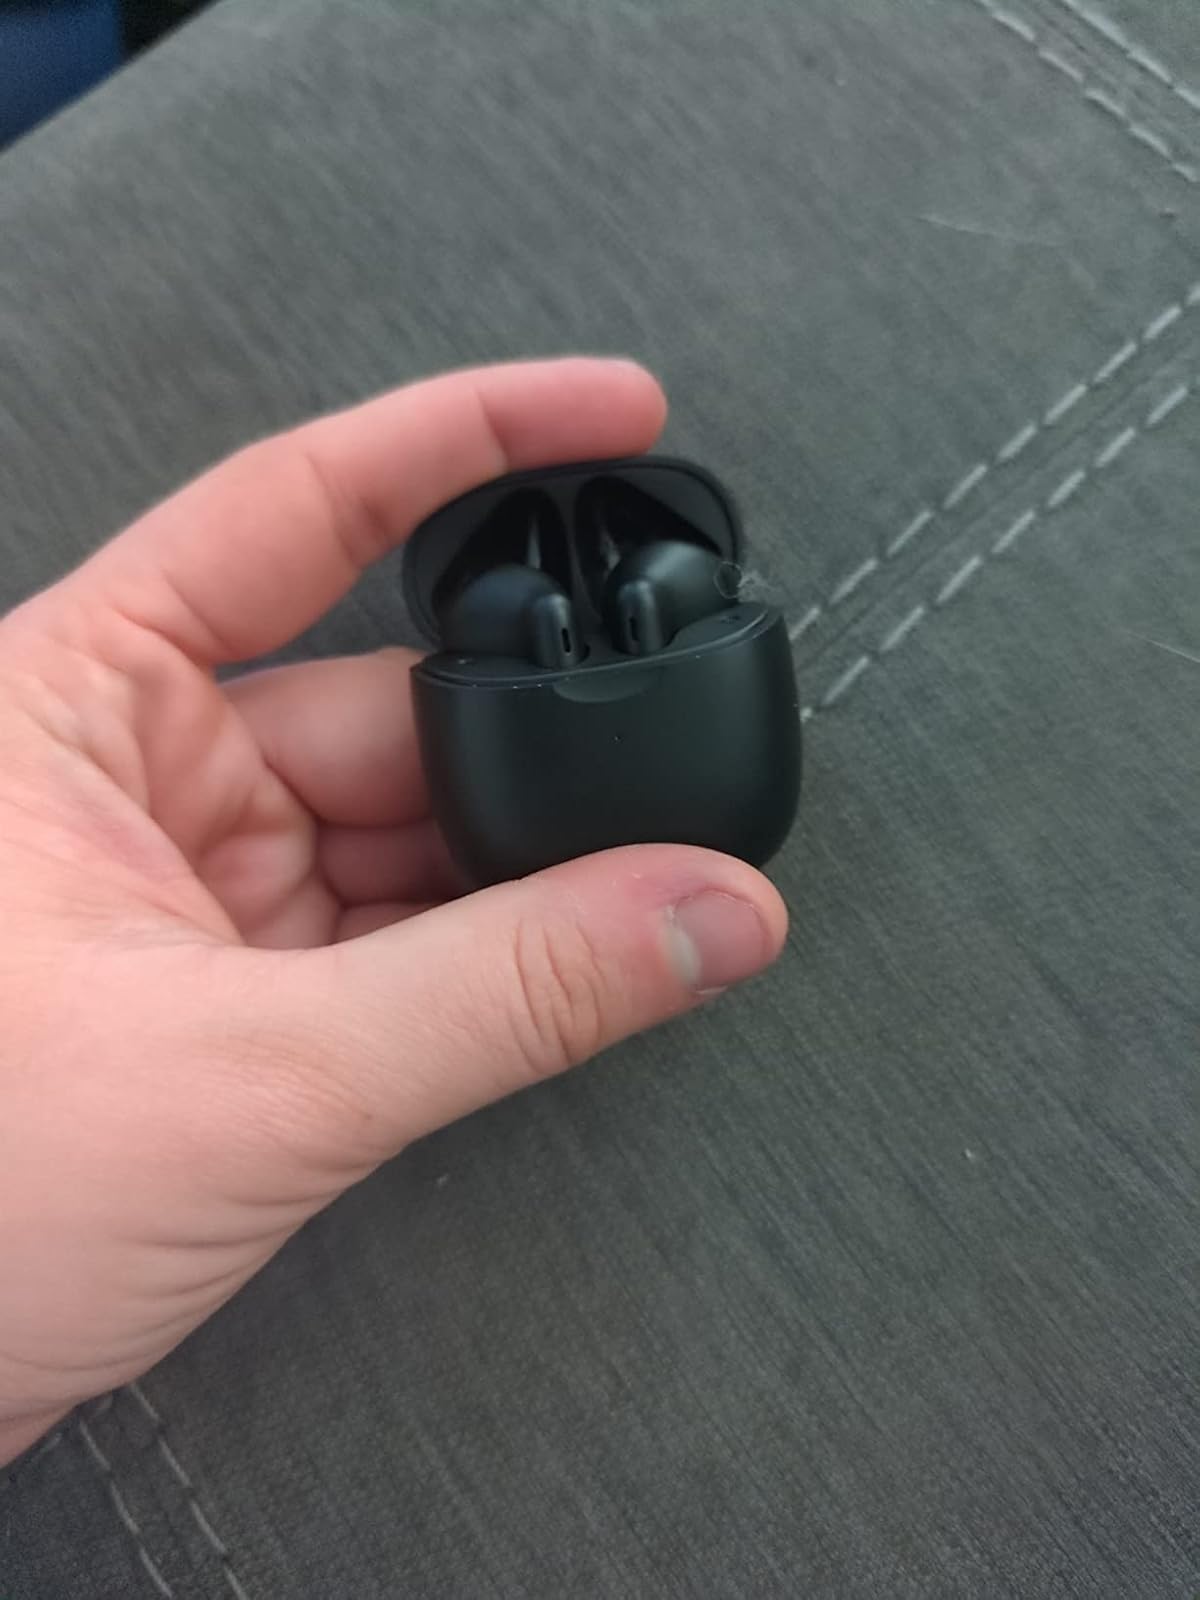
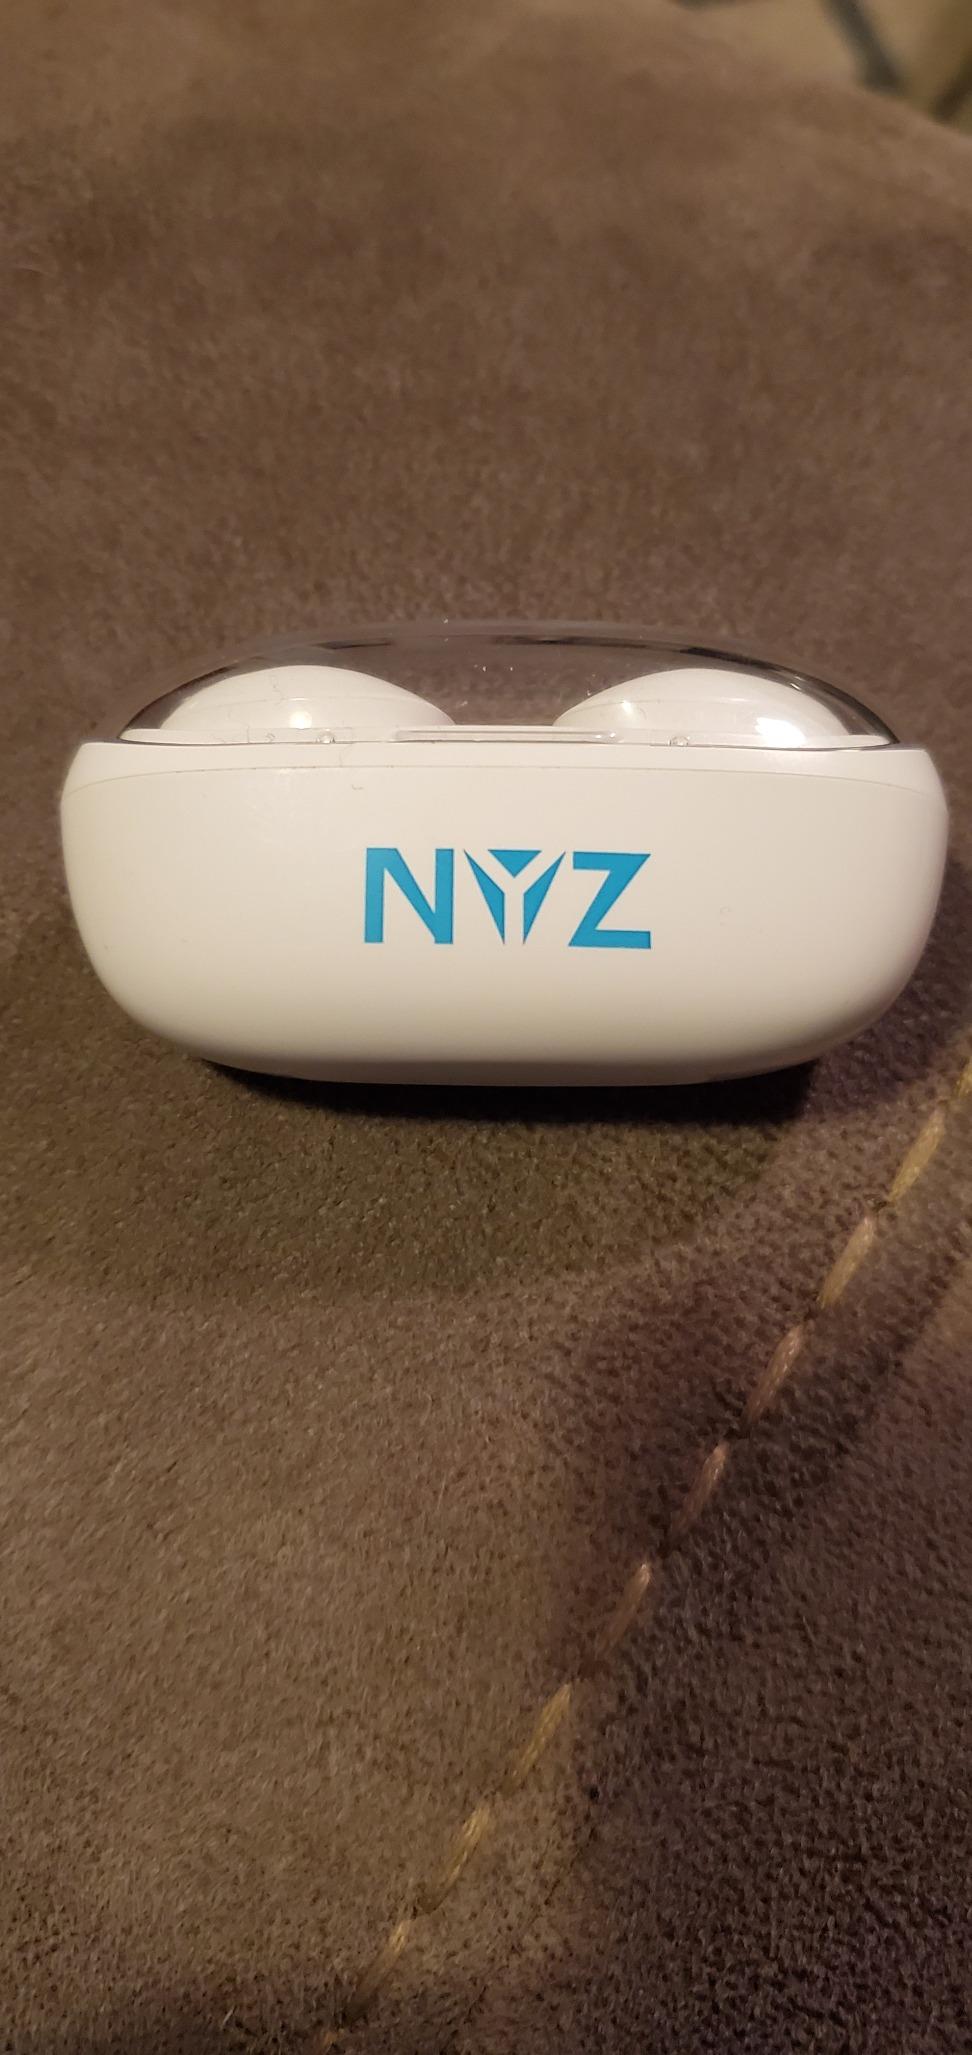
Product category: earbuds
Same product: no